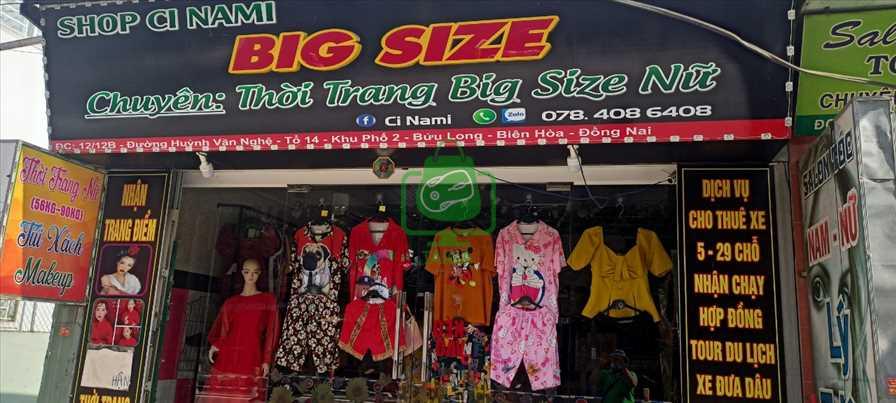
có nhiều mặt hàng quần áo được kinh doanh ở trong cửa hàng